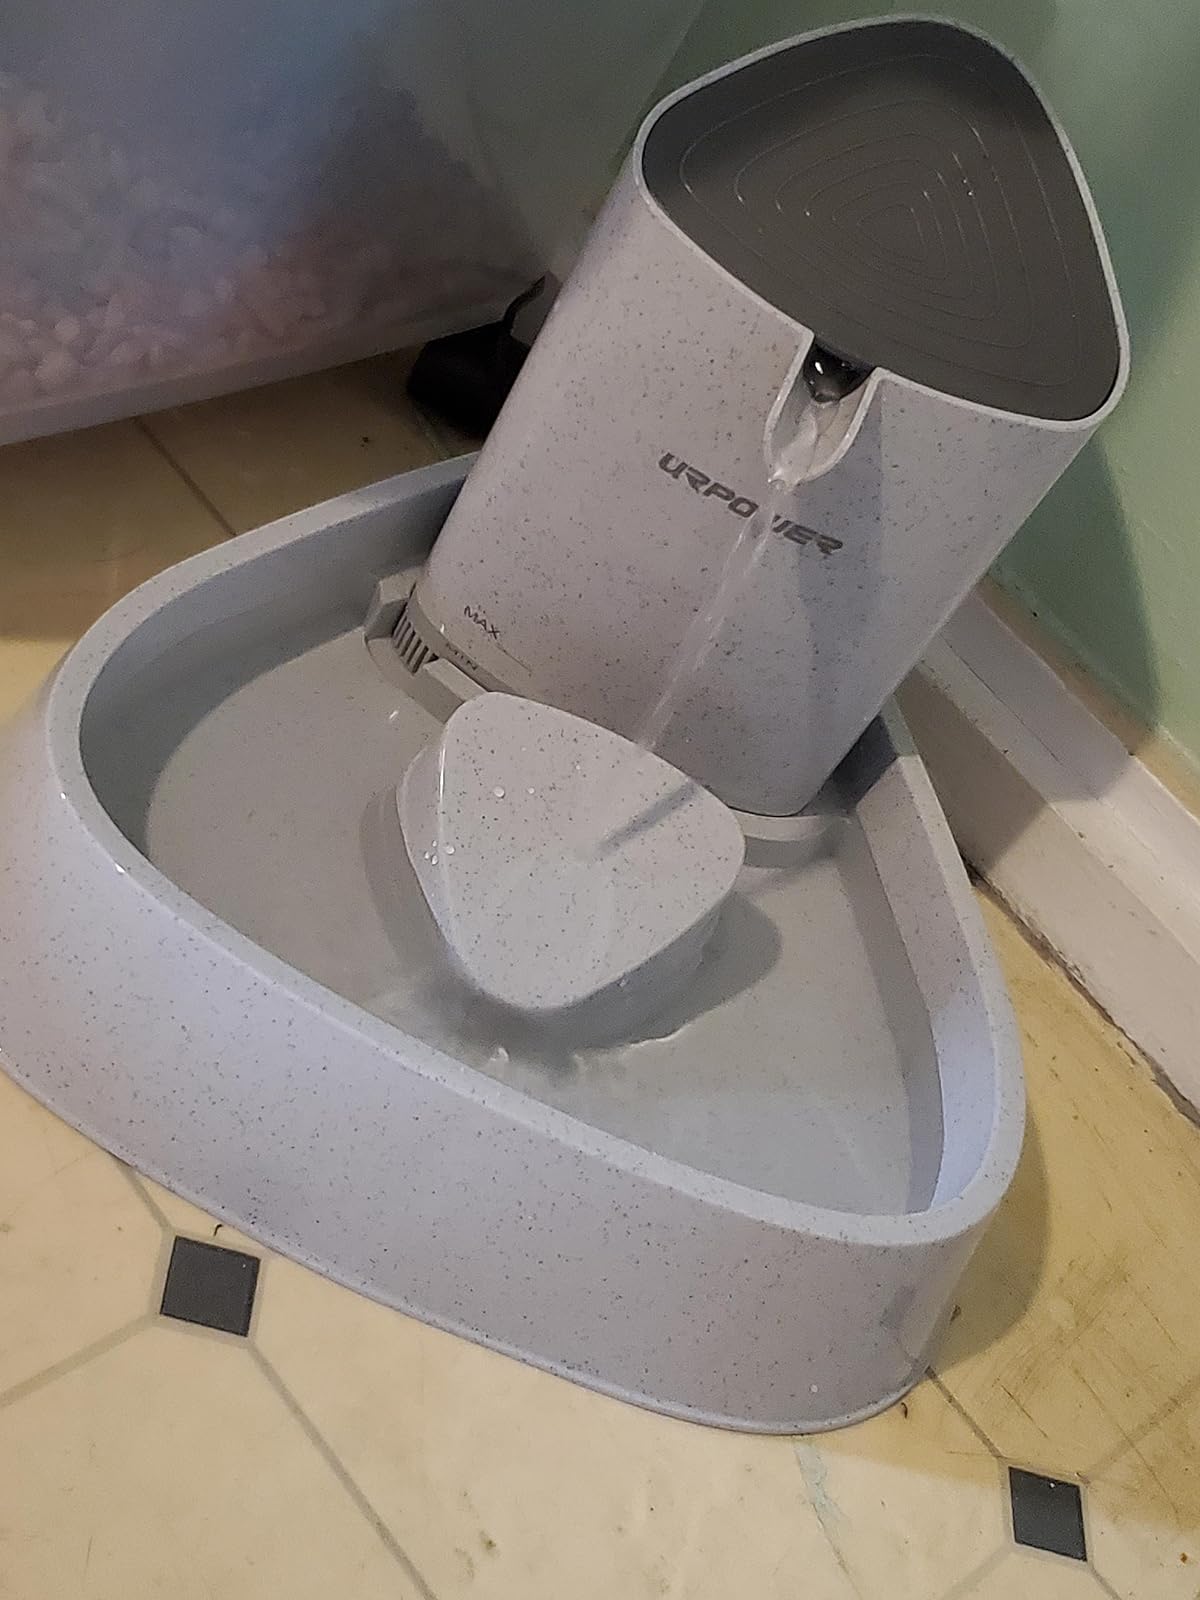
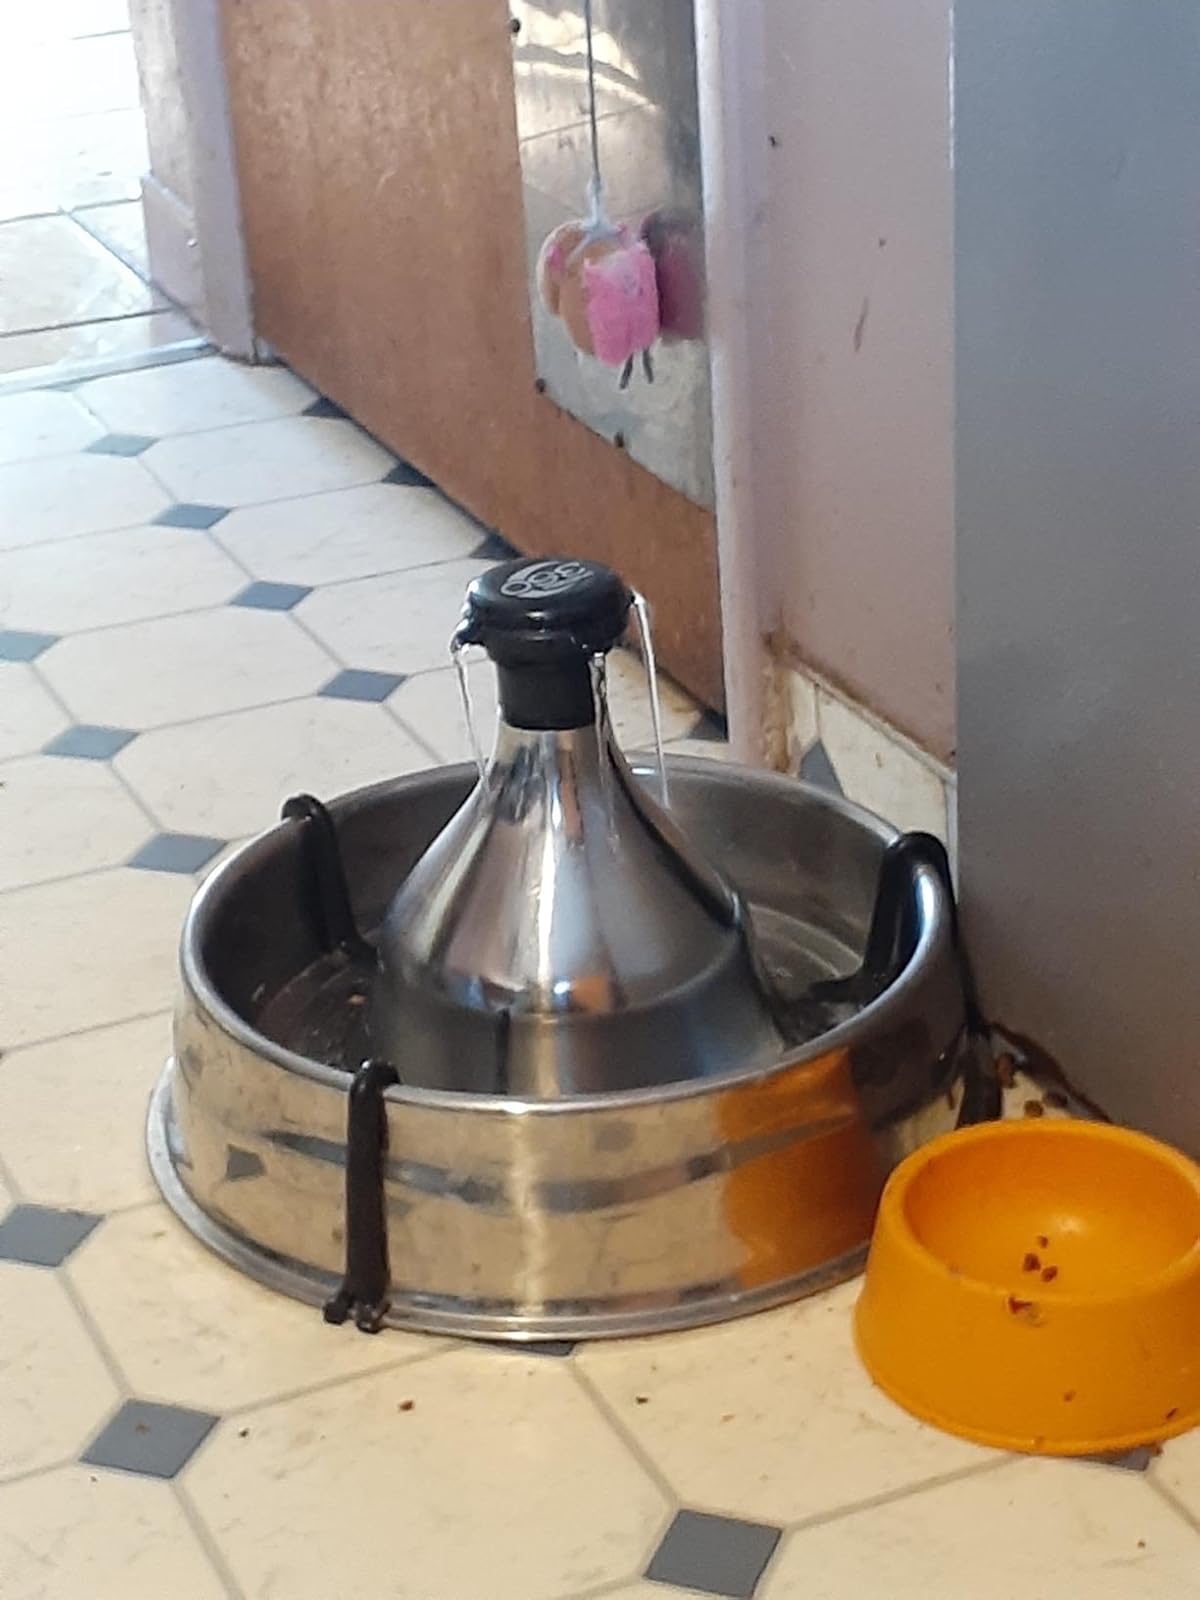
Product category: items_bowl
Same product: no